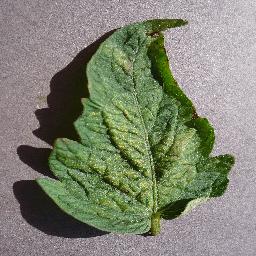
Label: Tomato___Spider_mites Two-spotted_spider_mite